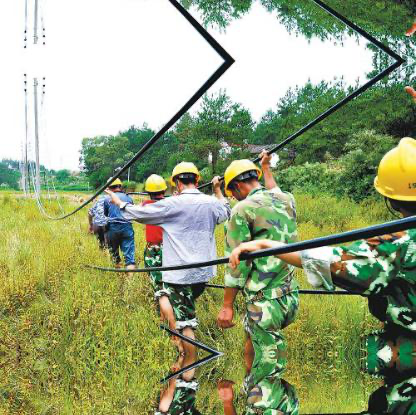
Objects in the image:
label: helmet
label: helmet
label: helmet
label: helmet
label: helmet